History of Noakhali

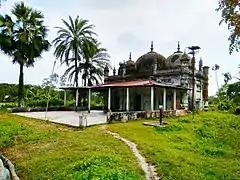
During the reign of Shah Alam II in 1770, the Ramadan Miah Mosque was constructed by Shaykh Noor Ullah Chowdhury and Shaykh Mujeer Ullah Chowdhury

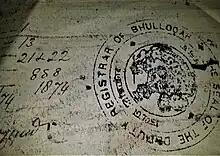
A seal of Bhullooah (Noakhali) Registrar Office sealed on 20 March 1874.

In the late 1580s, King Min Phalaung of Arakan invaded much of present-day Noakhali. The Mughal invasions and conquests in Bengal started during the reigns of Emperors Humayun and Akbar. Present-day Noakhali was a part of the Sarkar of Sonargaon and divided into three parganas: "Bhalwa Jawar" (Bhulua), "Jogidia" (Jugdia) and "Dandra". The pargana of Bhalwa Jawar encompassed several former parganas such as Amirabad, Tappe Aswadia, Babupur, Chakla Ghoshbag, Gopalpur, Jainagar, Mirzanagar and Ramchandrapur.. The Battle of Rajmahal in 1576 led to the execution of Daud Khan Karrani, ending the Karrani sultanate. Bengal was fully integrated as a Mughal province known as the Bengal Subah by 1612 during the reign of Jahangir. Amirabad was established as the fourth Mughal pargana of Bhalwa, situated in the centre. The Mughals briefly captured Sarkar Udaipur which is how Chhagalnaiya became a part of greater Noakhali.